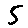
Label: 5